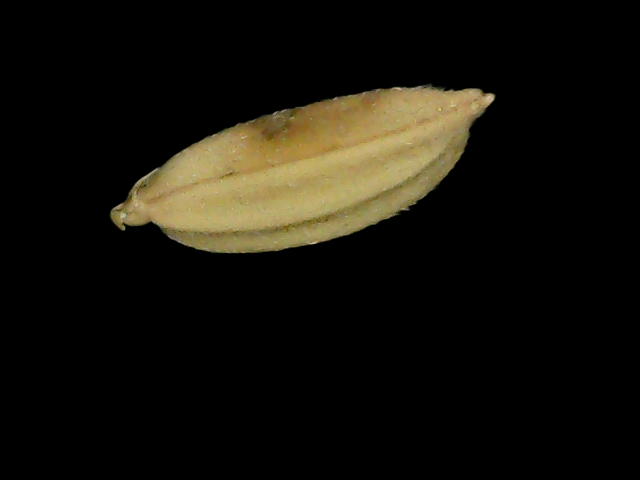
Rice variety: Bd52